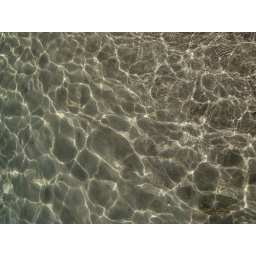
Sand beneath water at Frigate Bay beach